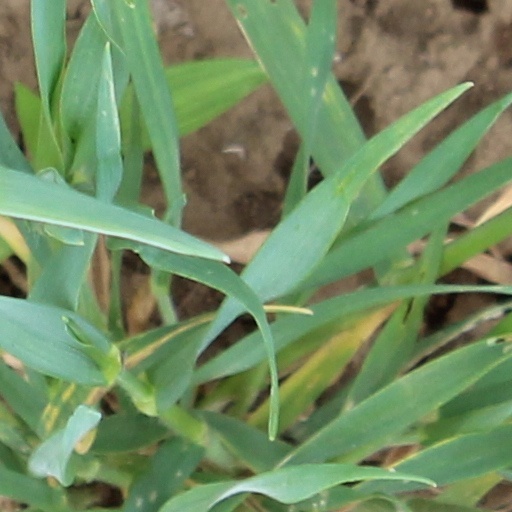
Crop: wheat